Griffen, Austria

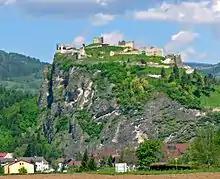
Griffen castle ruins

From the 7th century onwards, the "Jauntal" (Slovene: "Podjuna") area was a centre of the Slavic settlement of the Eastern Alps and part of the early medieval principality of Carantania. Up to today it remains a core territory of the Carinthian Slovenes.